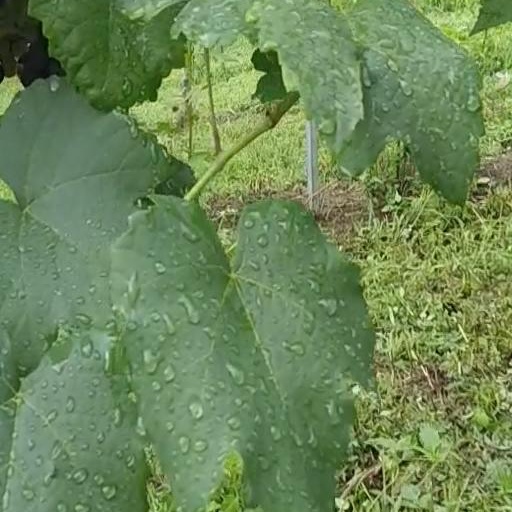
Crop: grape